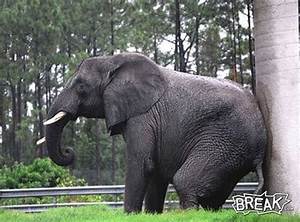
Label: elephant